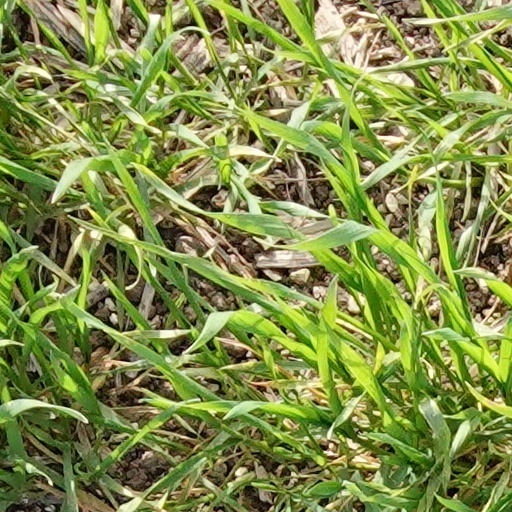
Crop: wheat